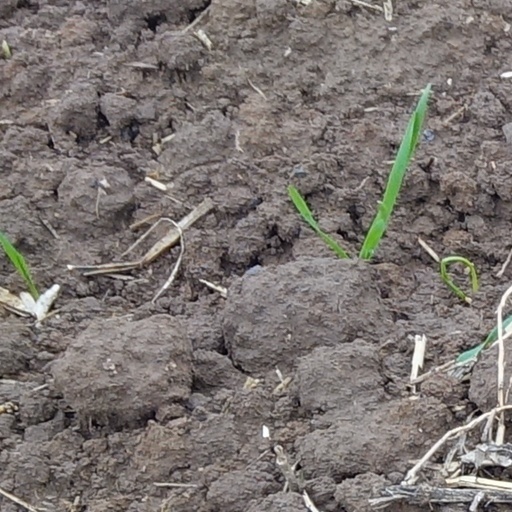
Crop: wheat